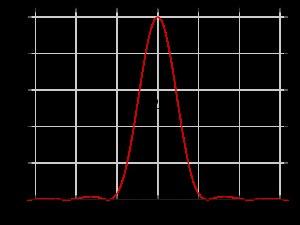
La tache d′Airy est la figure de diffraction résultant de la traversée d'un trou circulaire par la lumière. On parle de tache d'Airy dans le cas des systèmes optiques pour qualifier la meilleure image possible d'un point source par ce système. Un système dont la réponse impulsionnelle donne une tache d'Airy est dit limité par la diffraction.